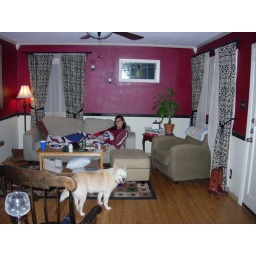
Andi taking her &amp;quot;winding down&amp;quot; position on the couch, Nola walking around looking cute